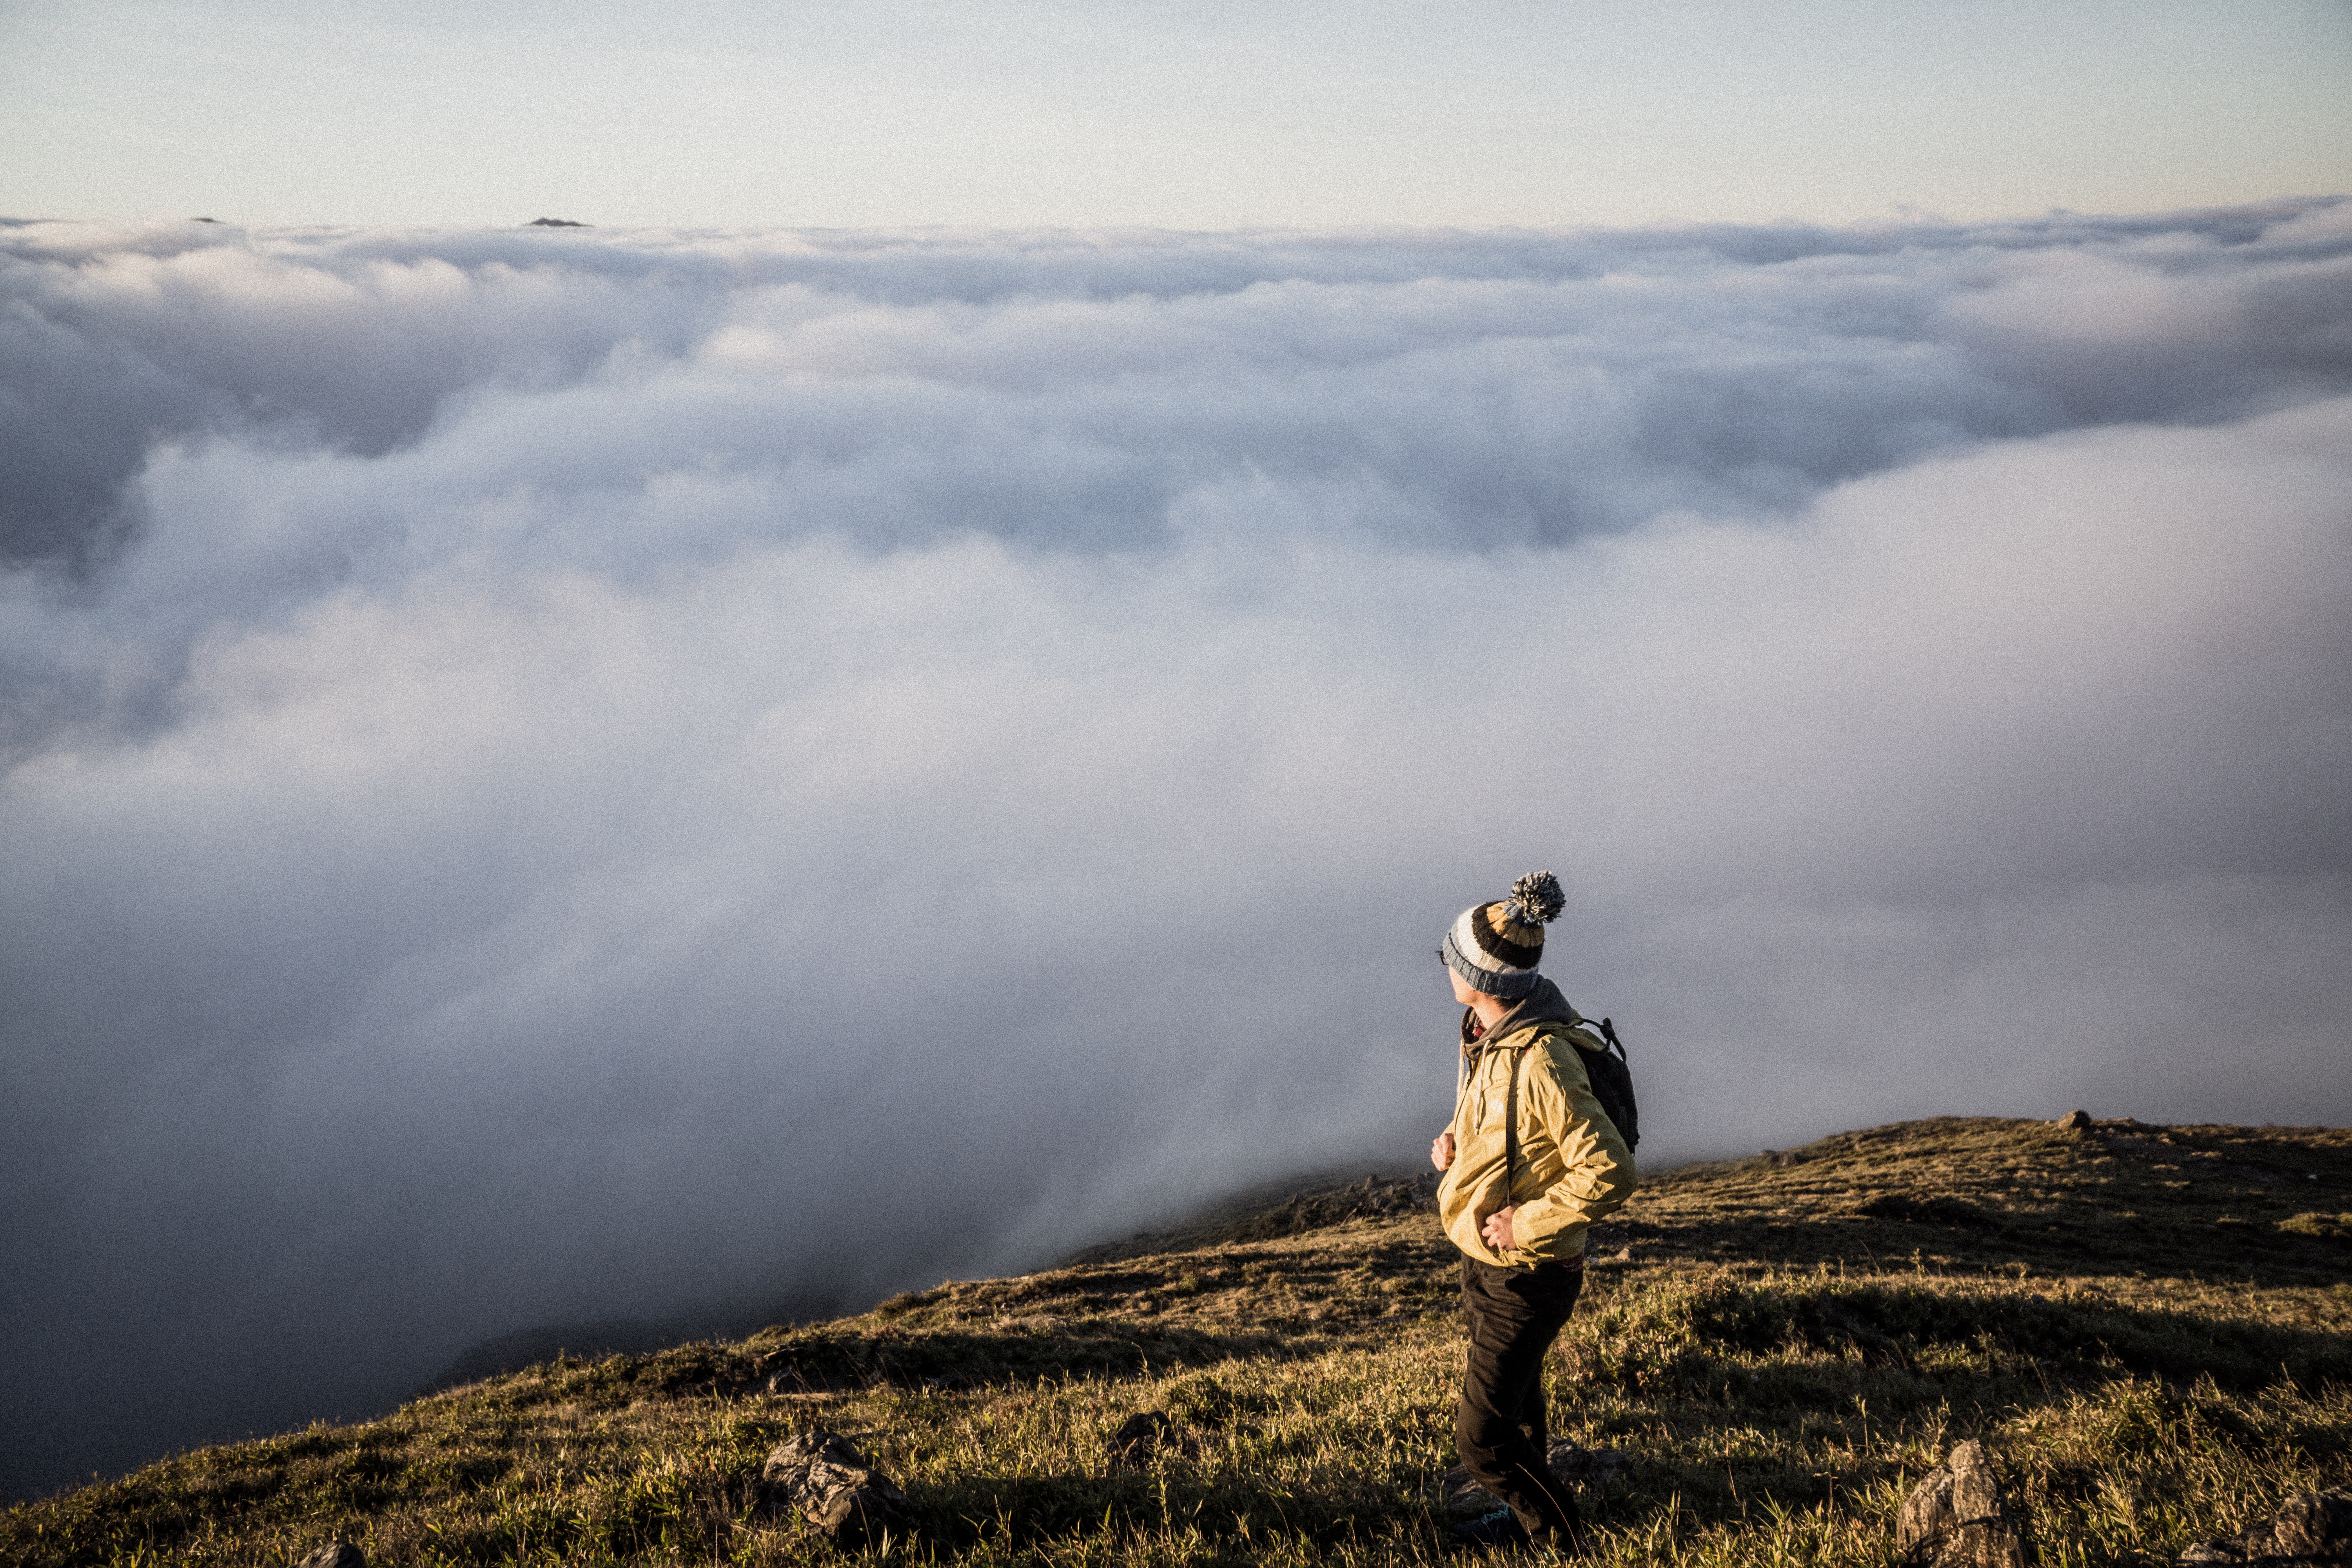
People in nature, sky, cloud, atmospheric phenomenon, mountain, grassland, hill, atmosphere, standing, human, photography, landscape, terrain, horizon, fell, headgear, stock photography, ridge, meteorological phenomenon, dress, wood, happy, cliff, sea, sitting, mountain range, mist, wind